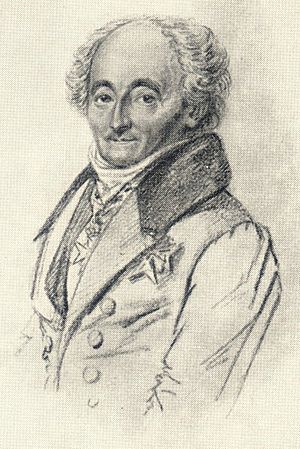
Carl Gustaf von Brinkman
Carl Gustaf von Brinkman 1835.
Carl Gustaf von Brinkman var en svensk diplomat, svensk og tysk digter.